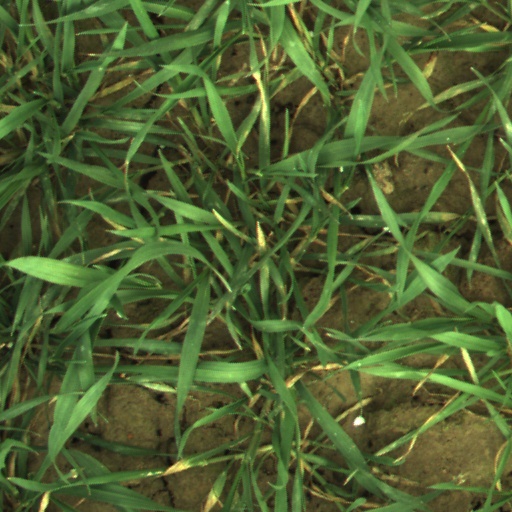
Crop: wheat